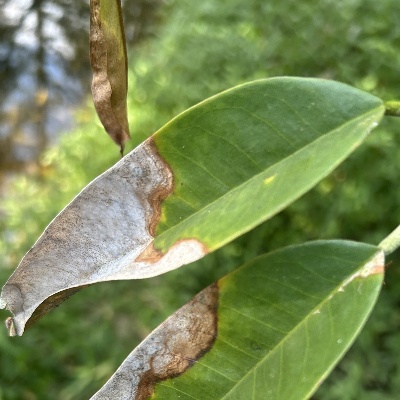
Label: Leaf_Colletotrichum